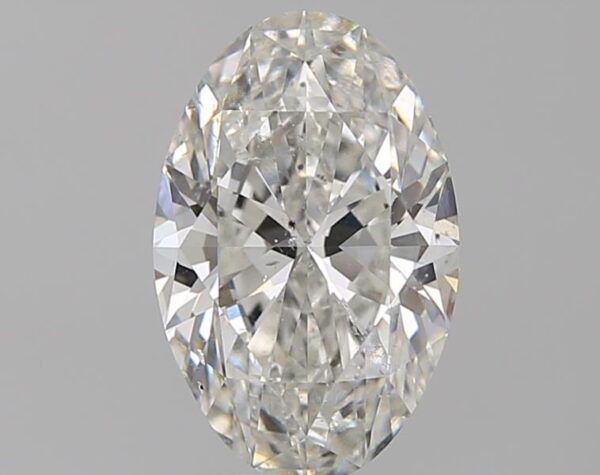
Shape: oval
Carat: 3.31
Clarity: SI1
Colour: G
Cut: EX
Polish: EX
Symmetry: EX
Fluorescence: ST
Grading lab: GIA
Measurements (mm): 12.42 x 8.06 x 5.05